Pau, Pyrénées-Atlantiques

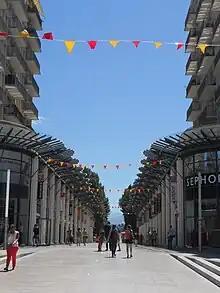
Palais des Pyrénées

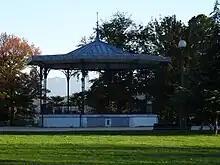
"Parc Beaumont"

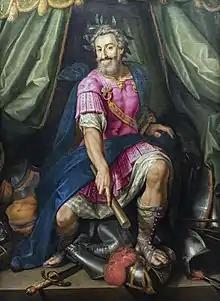
Henry IV, King of France

Pau is also a green city, having more than occupied by green areas, with many rare and exotic species. Pau has been classed "4 flowers" by the Competition of Flowery Cities and Villages. In some districts, for example Trespoey, the villas are bathed in vegetation. Pau is thus one of the European cities that have the most square meters of greenery per capita ( per capita):